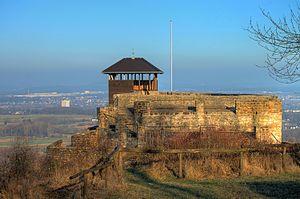
Tromborn est une commune française située dans le département de la Moselle, en région Grand Est.
Felsberg est un quartier de la commune allemande de Überherrn en Sarre.